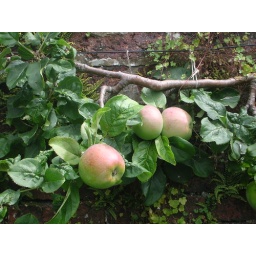
Some beautiful looking apples growing in the kitchen garden at the childhood home of William Wordsworth at Cockermouth in Cumbria.